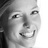
Emotion: happy